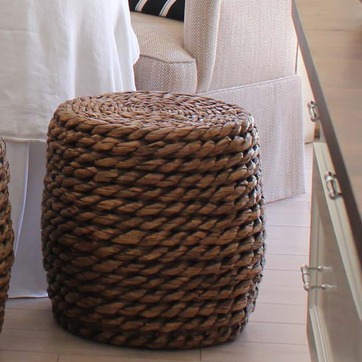
Material: other